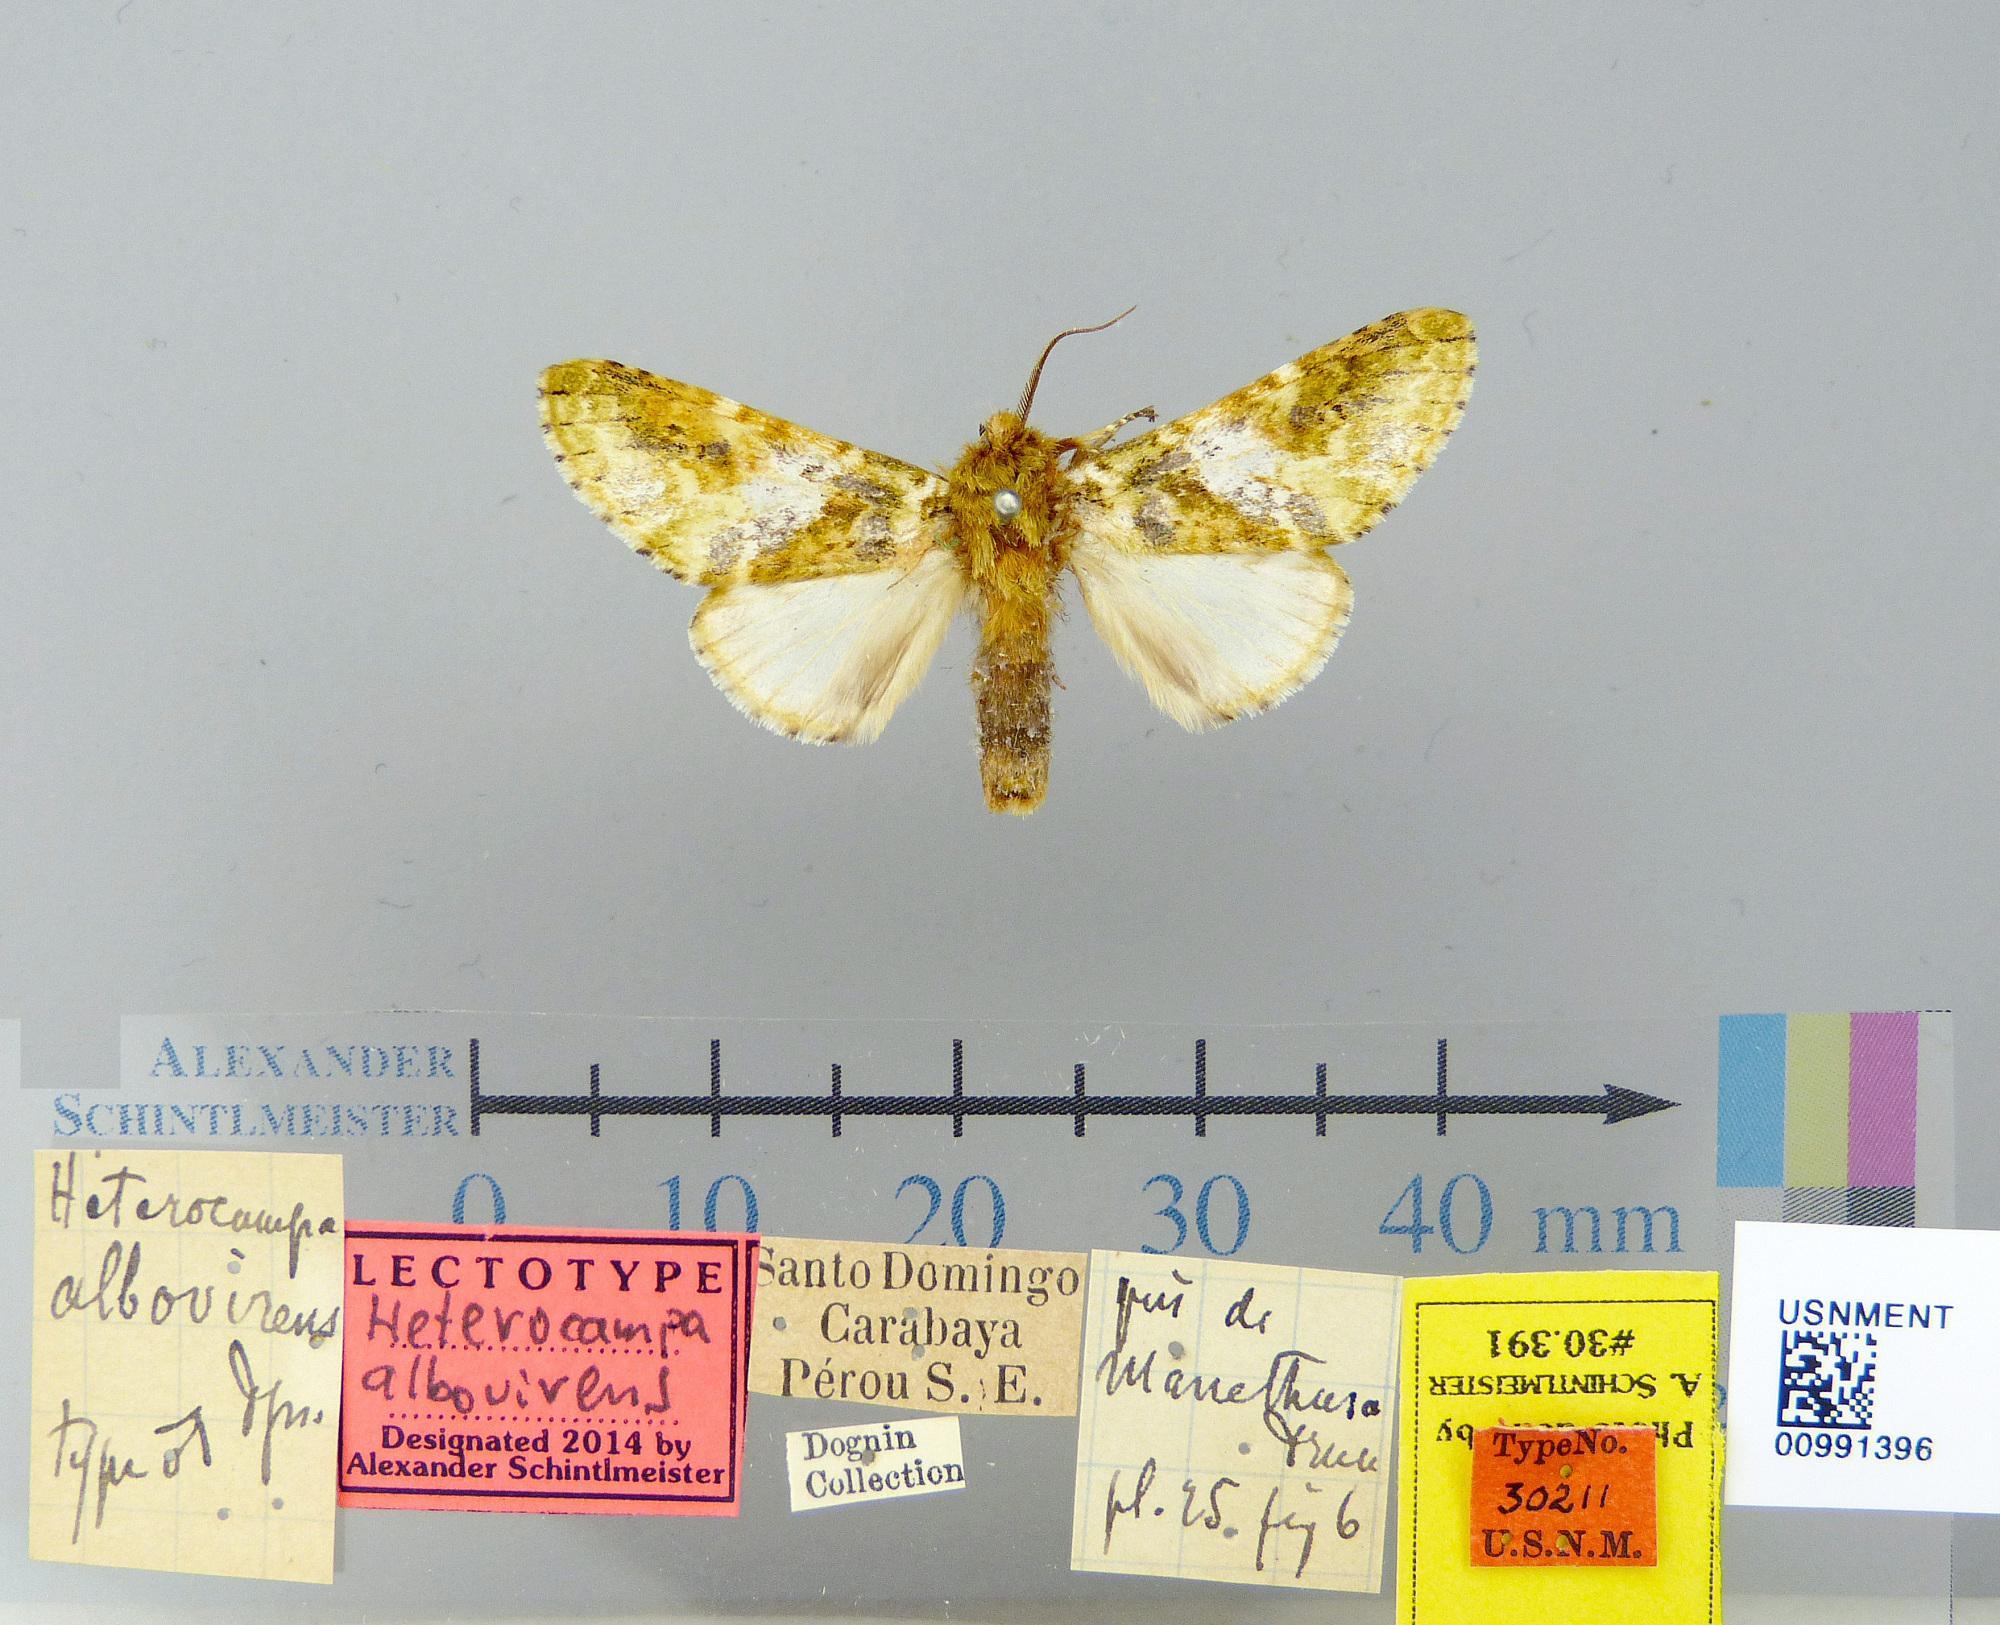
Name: Heterocampa albovirens
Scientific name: Heterocampa albovirens Dognin, 1908
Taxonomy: Animalia, Arthropoda, Insecta, Lepidoptera, Notodontidae
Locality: Santo Domingo; Carabaya, Cusco, Peru